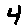
Label: 4